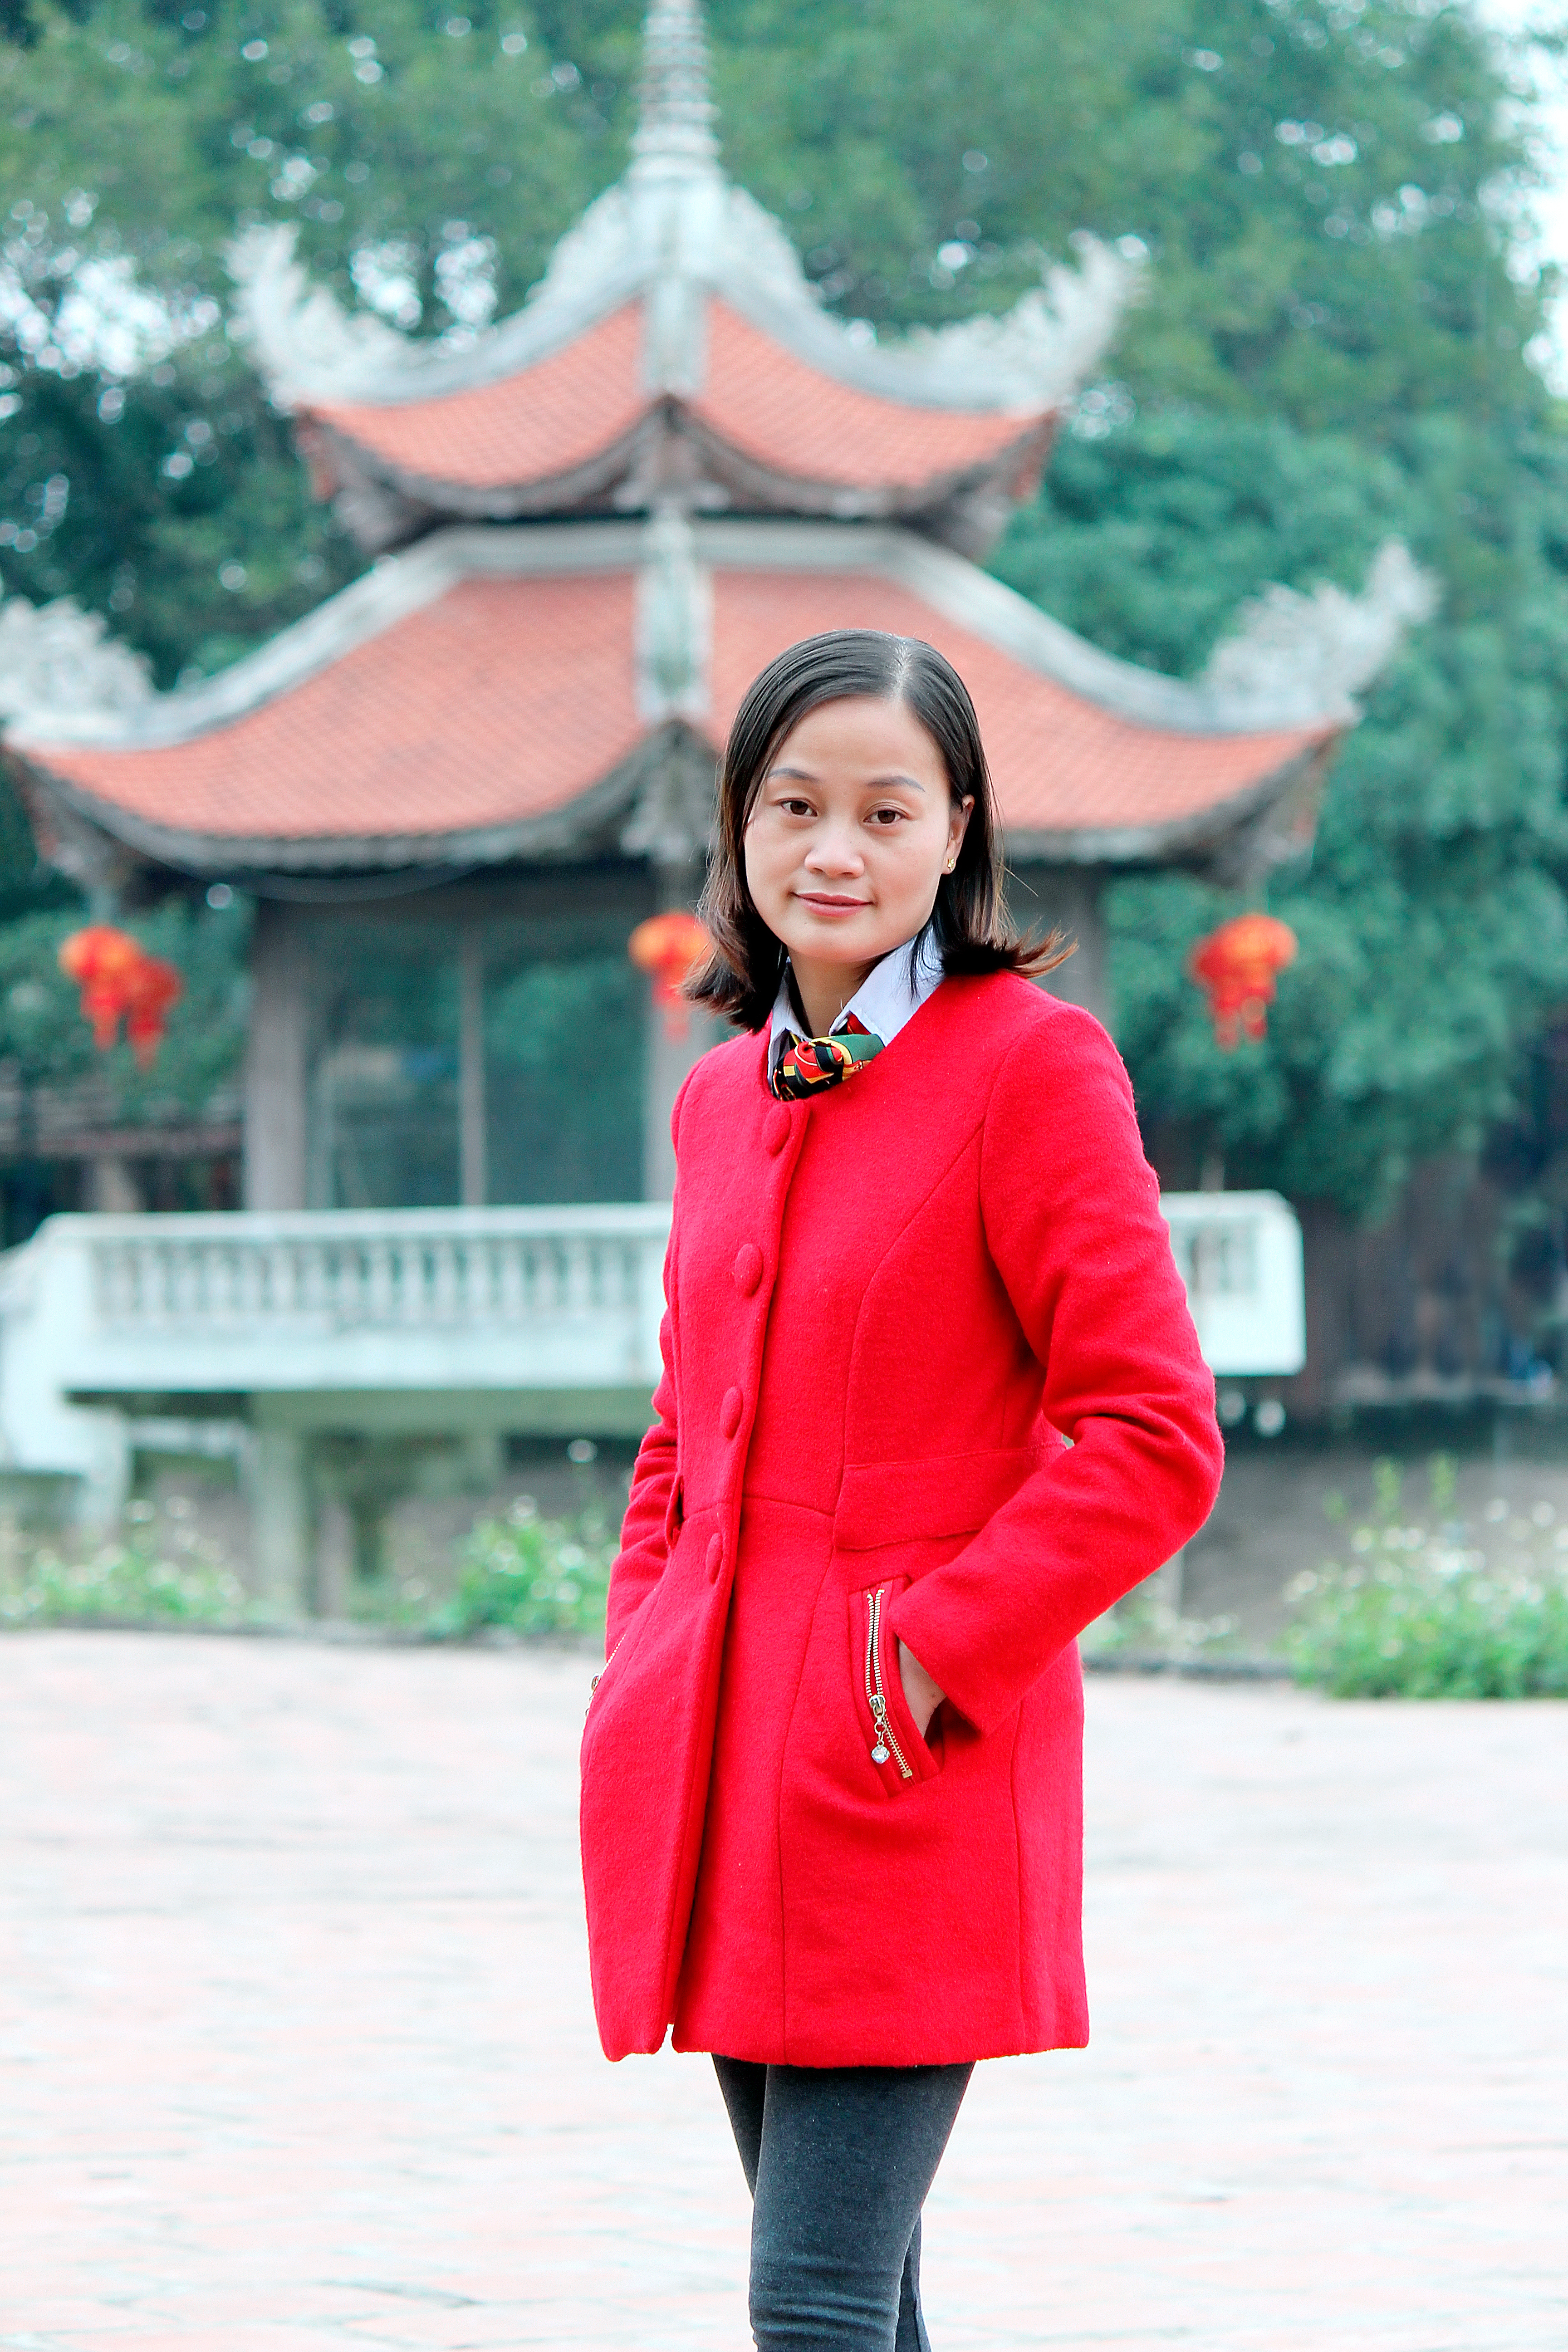
picture, clothing, smile, sleeve, overcoat, tree, plant, collar, pink, leisure, happy, blazer, trench coat, travel, waist, hat, magenta, chinese architecture, electric blue, fashion design, formal wear, winter, fashion accessory, fur, tourism, recreation, japanese architecture, fun, place of worship, portrait photography, top, vacation